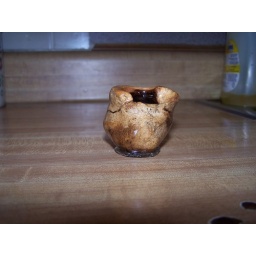
this is a shot glass I made from a tree burl I found while deer hunting on a mountain in troy, nh